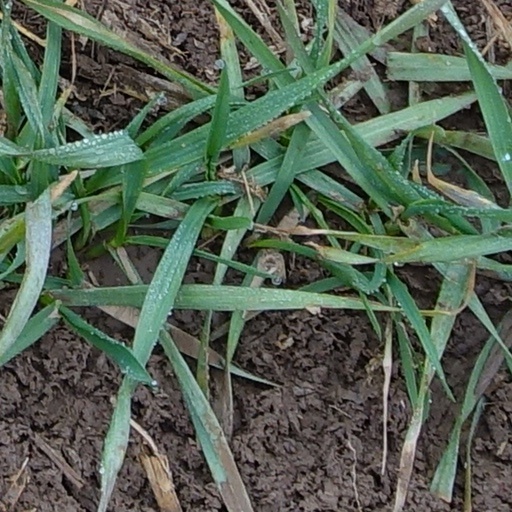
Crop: wheat